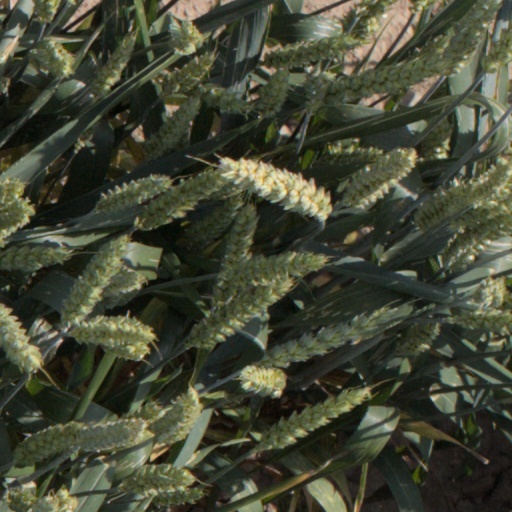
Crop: wheat